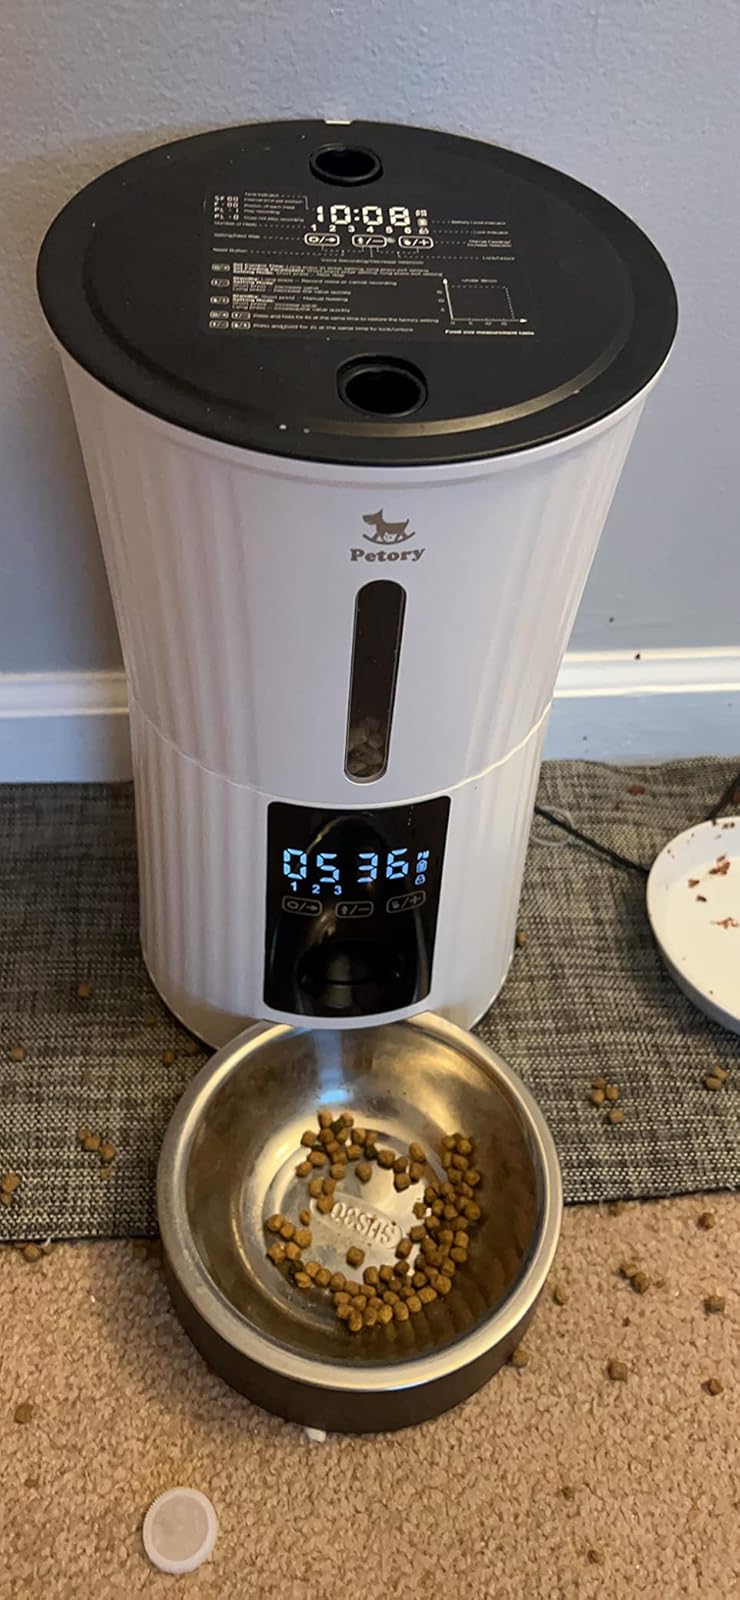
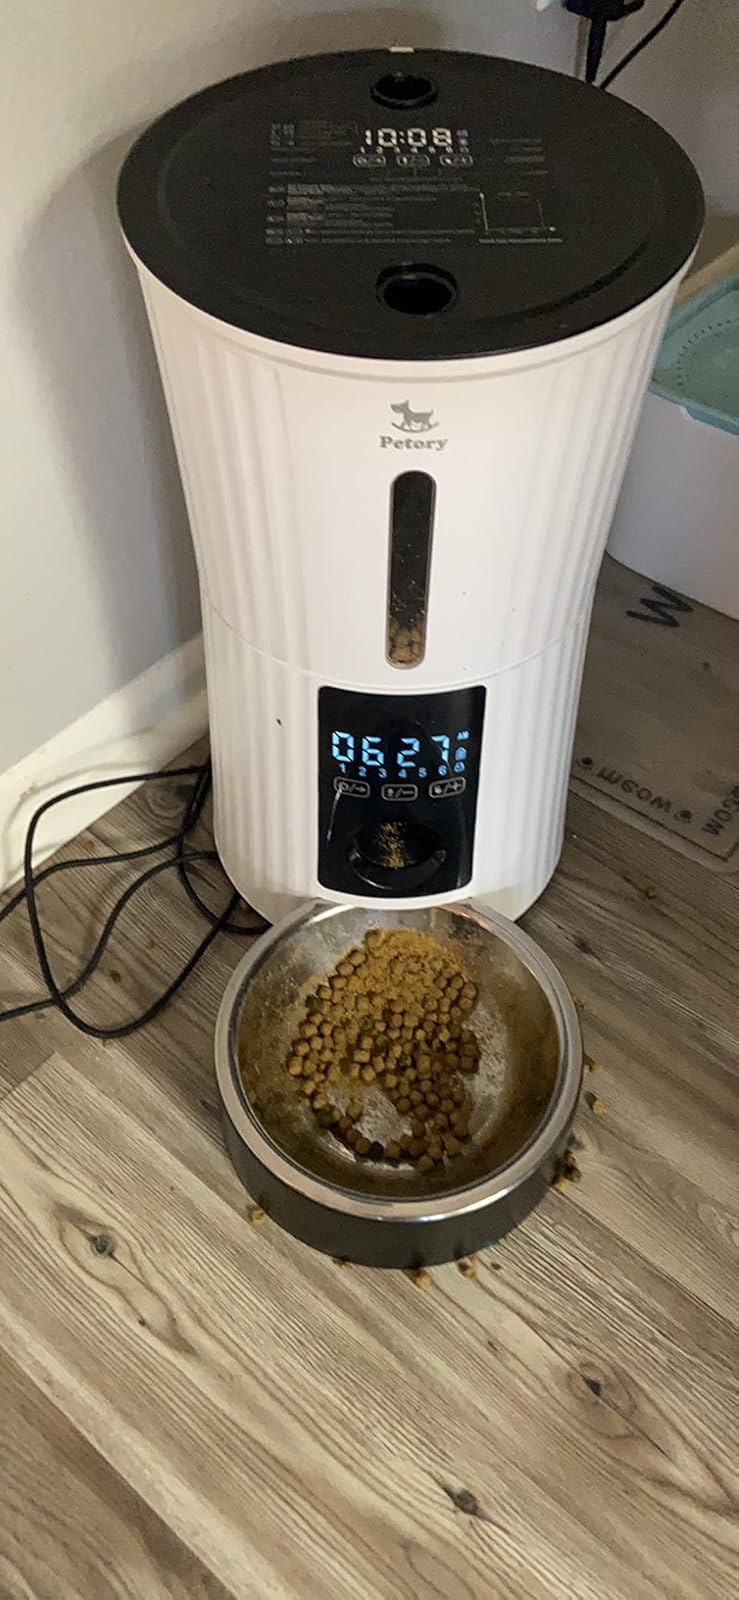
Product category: items_feeder
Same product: yes